Tim Davie

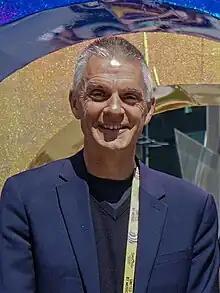
Davie in 2023

Timothy Douglas Davie (born 25 April 1967) is a British media executive, and the director-general of the BBC since September 2020, taking over from Tony Hall. He was previously appointed as the acting director-general of the BBC in November 2012 following the resignation of George Entwistle, until Hall took over the role permanently in April 2013.